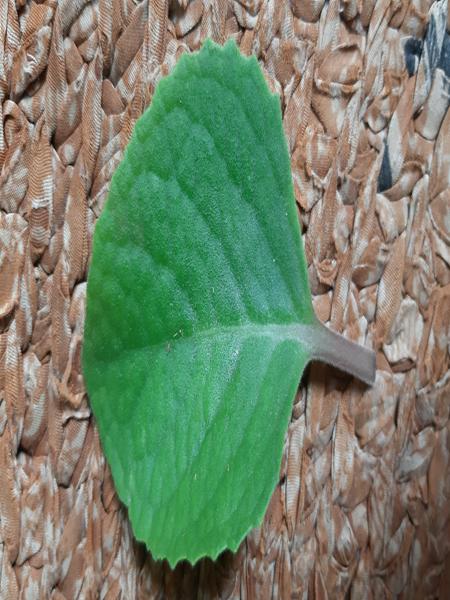
Plant: Doddpathre